WTIU

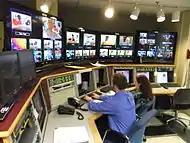
Inside WTIU Master Control.

In late 1968, after receiving support from University president Herman B. Wells, Indiana University applied for a license from the Federal Communications Commission (FCC) to operate an educational television station. The station first signed on the air on March 3, 1969, as a member station of National Educational Television (NET); the first program ever broadcast on WTIU was "The Friendly Giant", a Canadian-produced children's show. WTIU became a member of PBS when NET was reorganized on October 6, 1970.